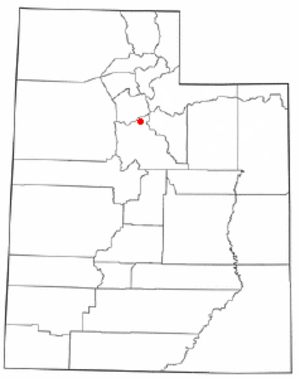
La ville américaine d’Alpine est située dans le comté d'Utah, dans l’État de l’Utah. Selon le recensement de 2010, sa population s’élève à 9 555 habitants.